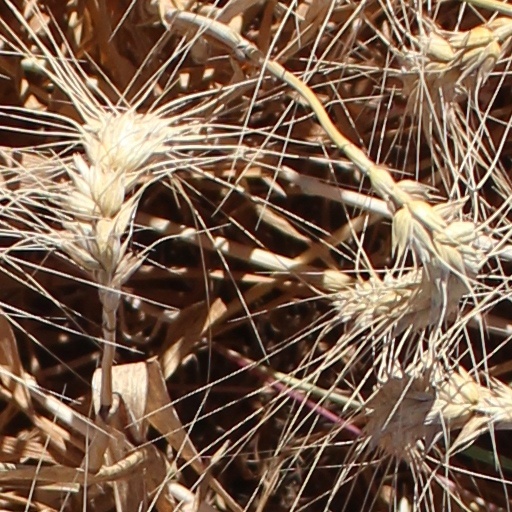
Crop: wheat